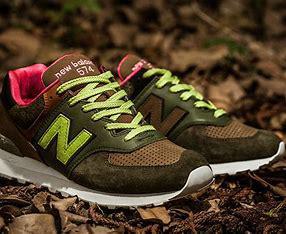
Brand: New
Model: Balance 574